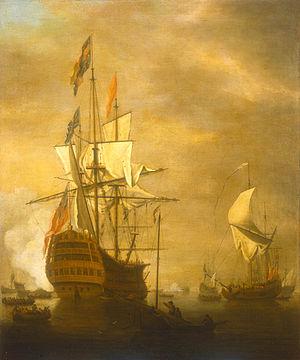
Un vaisseau de premier rang à l'ancre
Le premier rang est une catégorie de navire que les marines française et anglaise utilisaient pour désigner certains types de navires.
Le HMS Prince est un vaisseau de ligne de premier rang de 100 canons de la Royal Navy. Construit par le maître-charpentier Phineas Pett II au chantiers navals de Deptford Dockyard et lancé en 1670. Une maquette et une gravure de Willem Van de Velde l'Ancien donnent une bonne impression de ce à qui ressemblait ce vaisseau. Sa poupe, en particulier, était décorée avec des sculptures dorées.